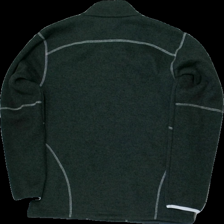
View: back
Type: Hoodie
Category: Men
Brand: Not in the list
Brand text on label: true north
Colors: Grey, Beige, White, Black
Material: 100% polyester
Pattern: Other
Cut: Turtle neck
Size: M
Season: All
Price range: <50
Recommended usage: Reuse
Description: långärmad flis tröja